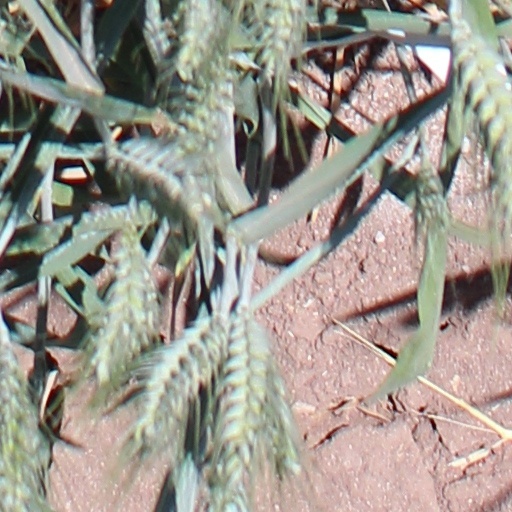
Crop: wheat